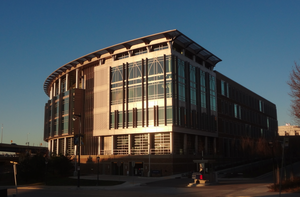
L'université Marquette est une institution d'enseignement supérieur, privée et catholique, fondée par les Jésuites en 1881 et située à Milwaukee dans l'État du Wisconsin aux États-Unis d'Amérique.